Insect pheromones

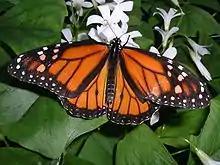
Monarch butterfly male with clearly visible scent scales pockets

Male monarch butterflies do not emit volatile pheromones, but pheromone-laden nanoparticles called pheromone transfer particles, which they use to transfer arrestants or aphrodisiac pheromones to females. The pheromone transfer particles position the males on their brush hairs and scatter them during courtship flight. The nanoparticles adhere to the antennae of the females, which are equipped with pheromone receptors, where they slowly release the pheromones, resulting in a long-lasting stimulus for the female.